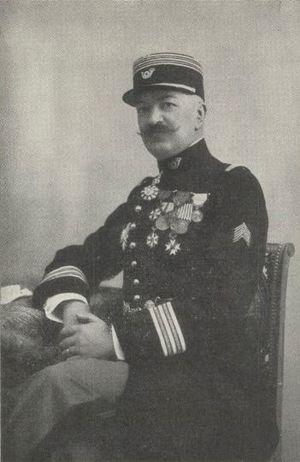
Louis Lavauden est un forestier et zoologiste français, né le 19 juin 1881 à Grenoble et mort le 1ᵉʳ septembre 1935 à Anjou dans l'Isère.